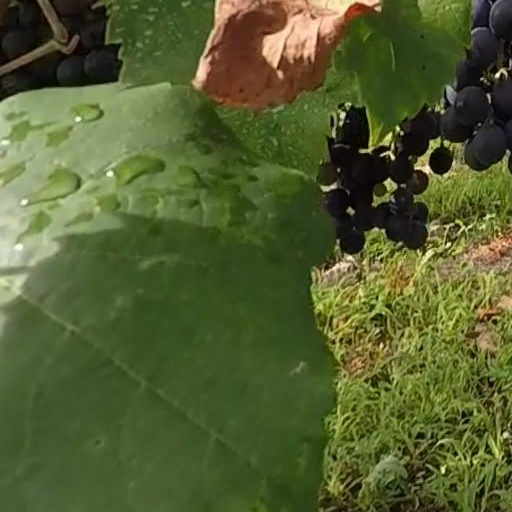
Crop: grape